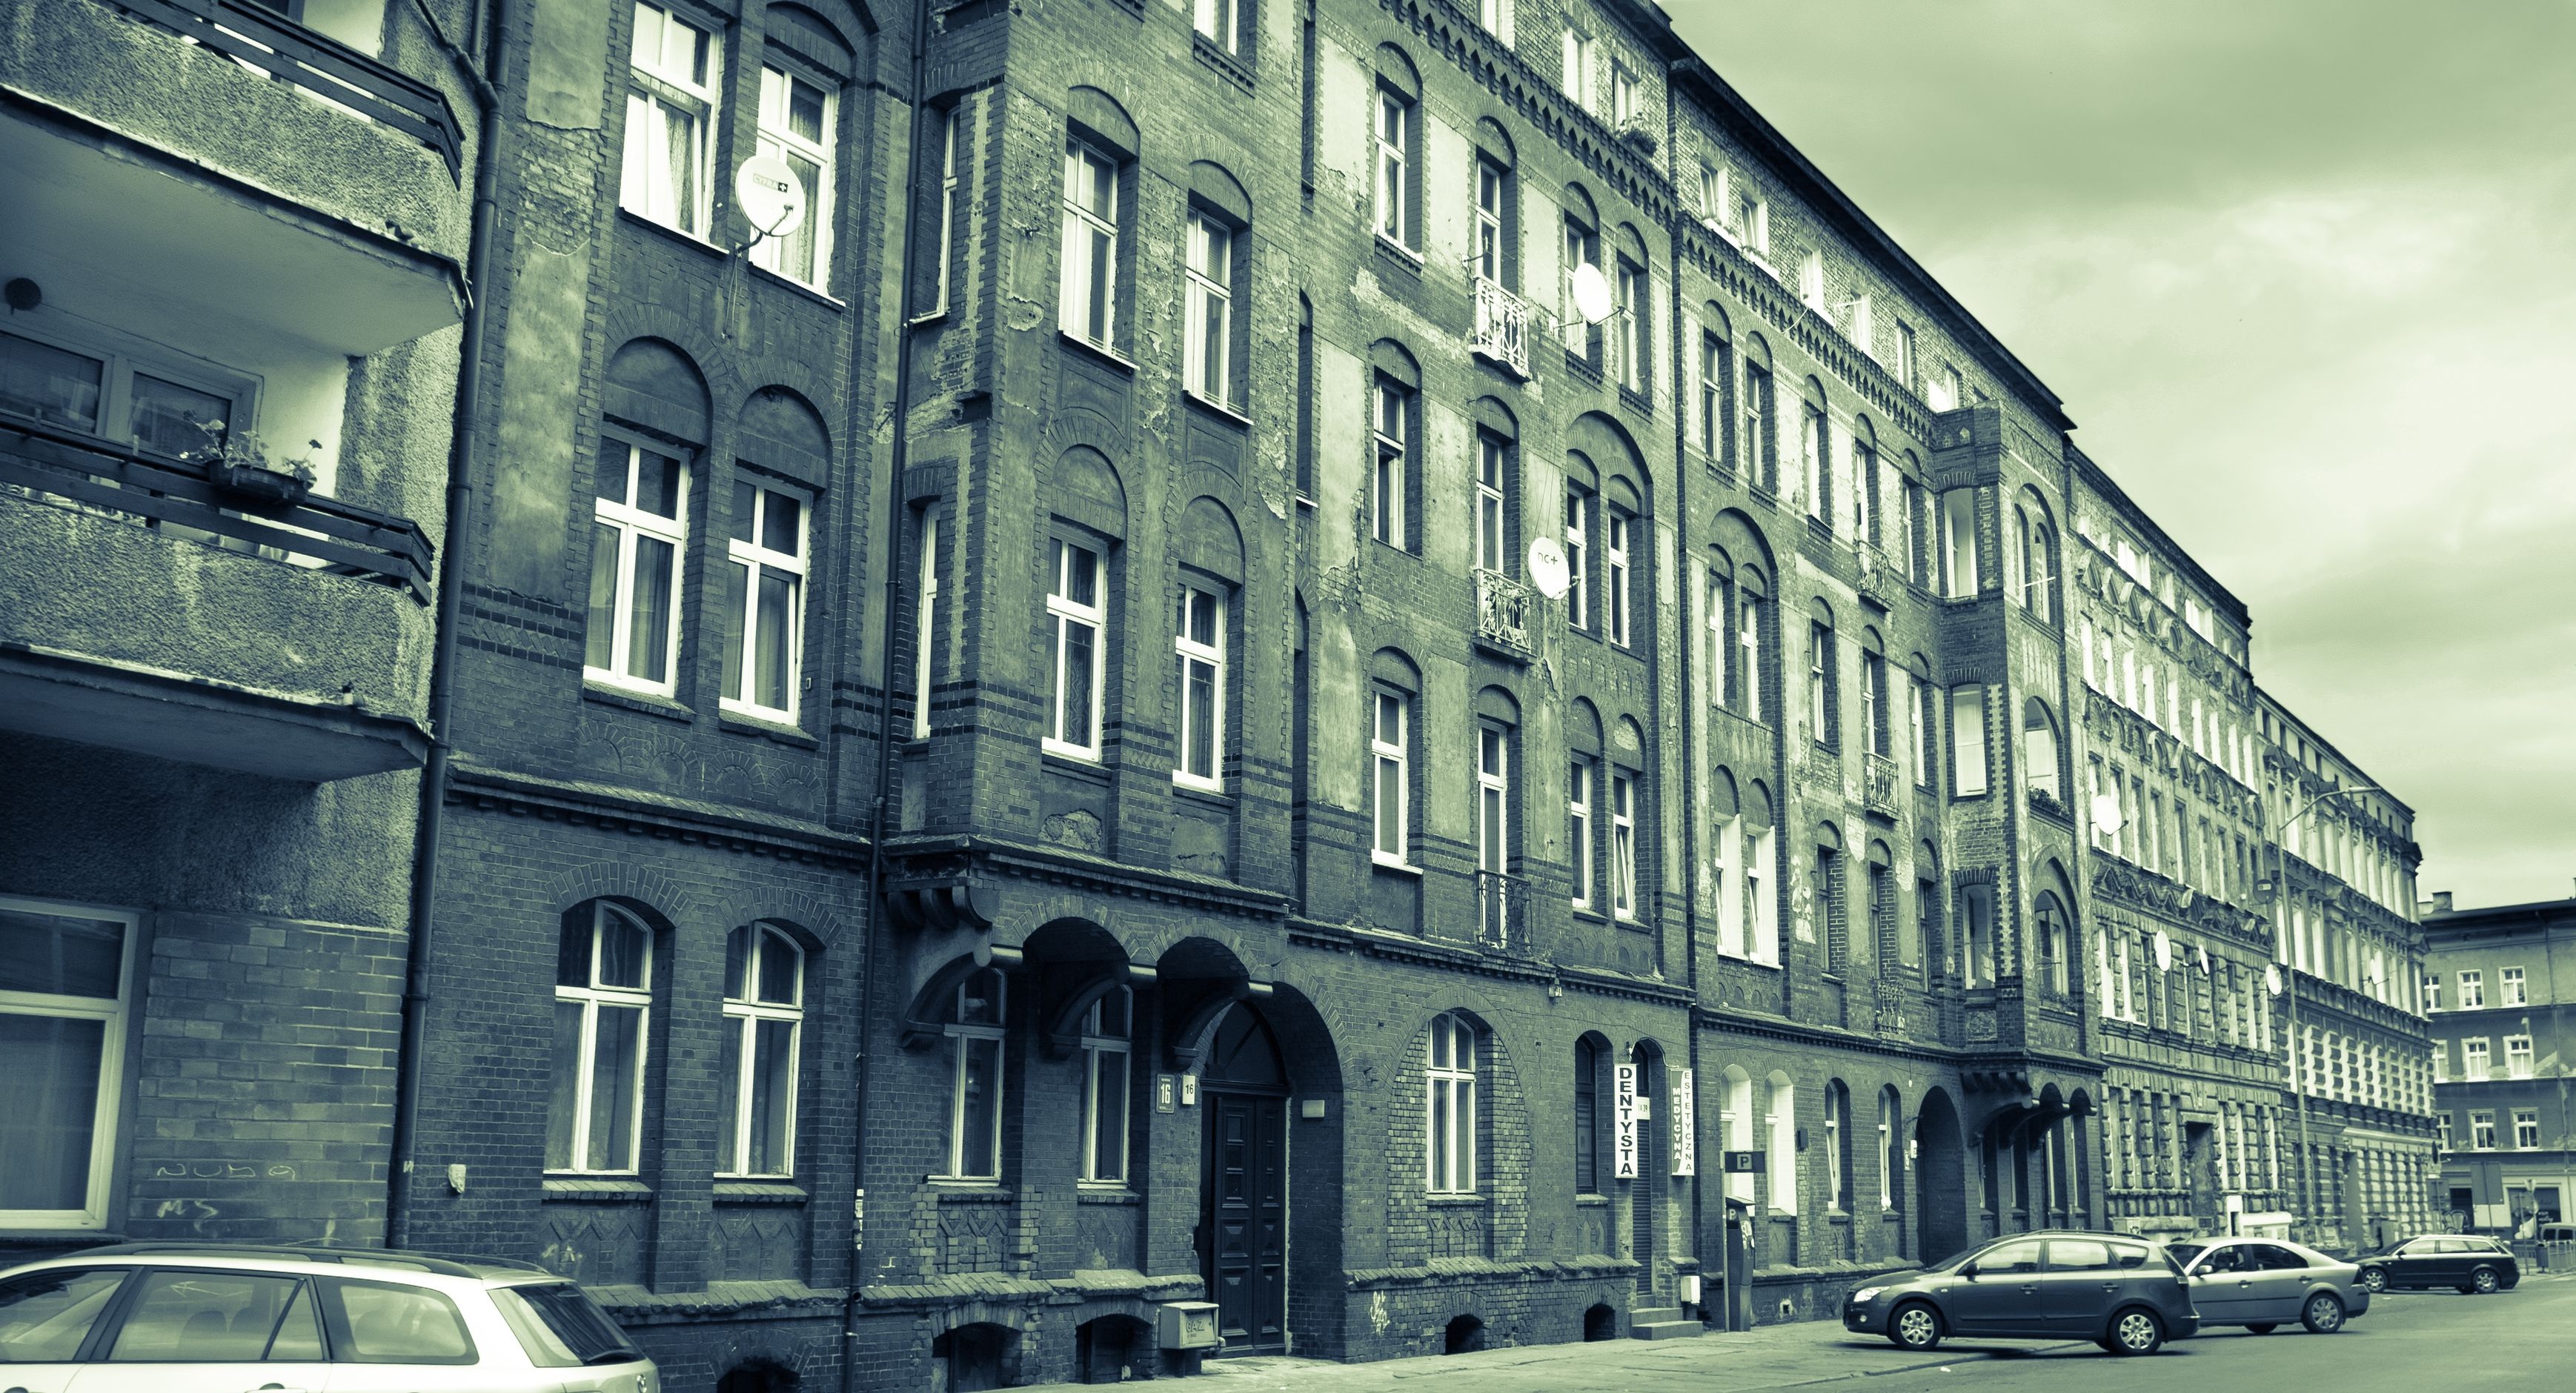
architecture, road, street, house, building, city, monument, cityscape, downtown, facade, monochrome, tower block, poland, history, metropolis, neighbourhood, spear, szczecin, urban area, residential area